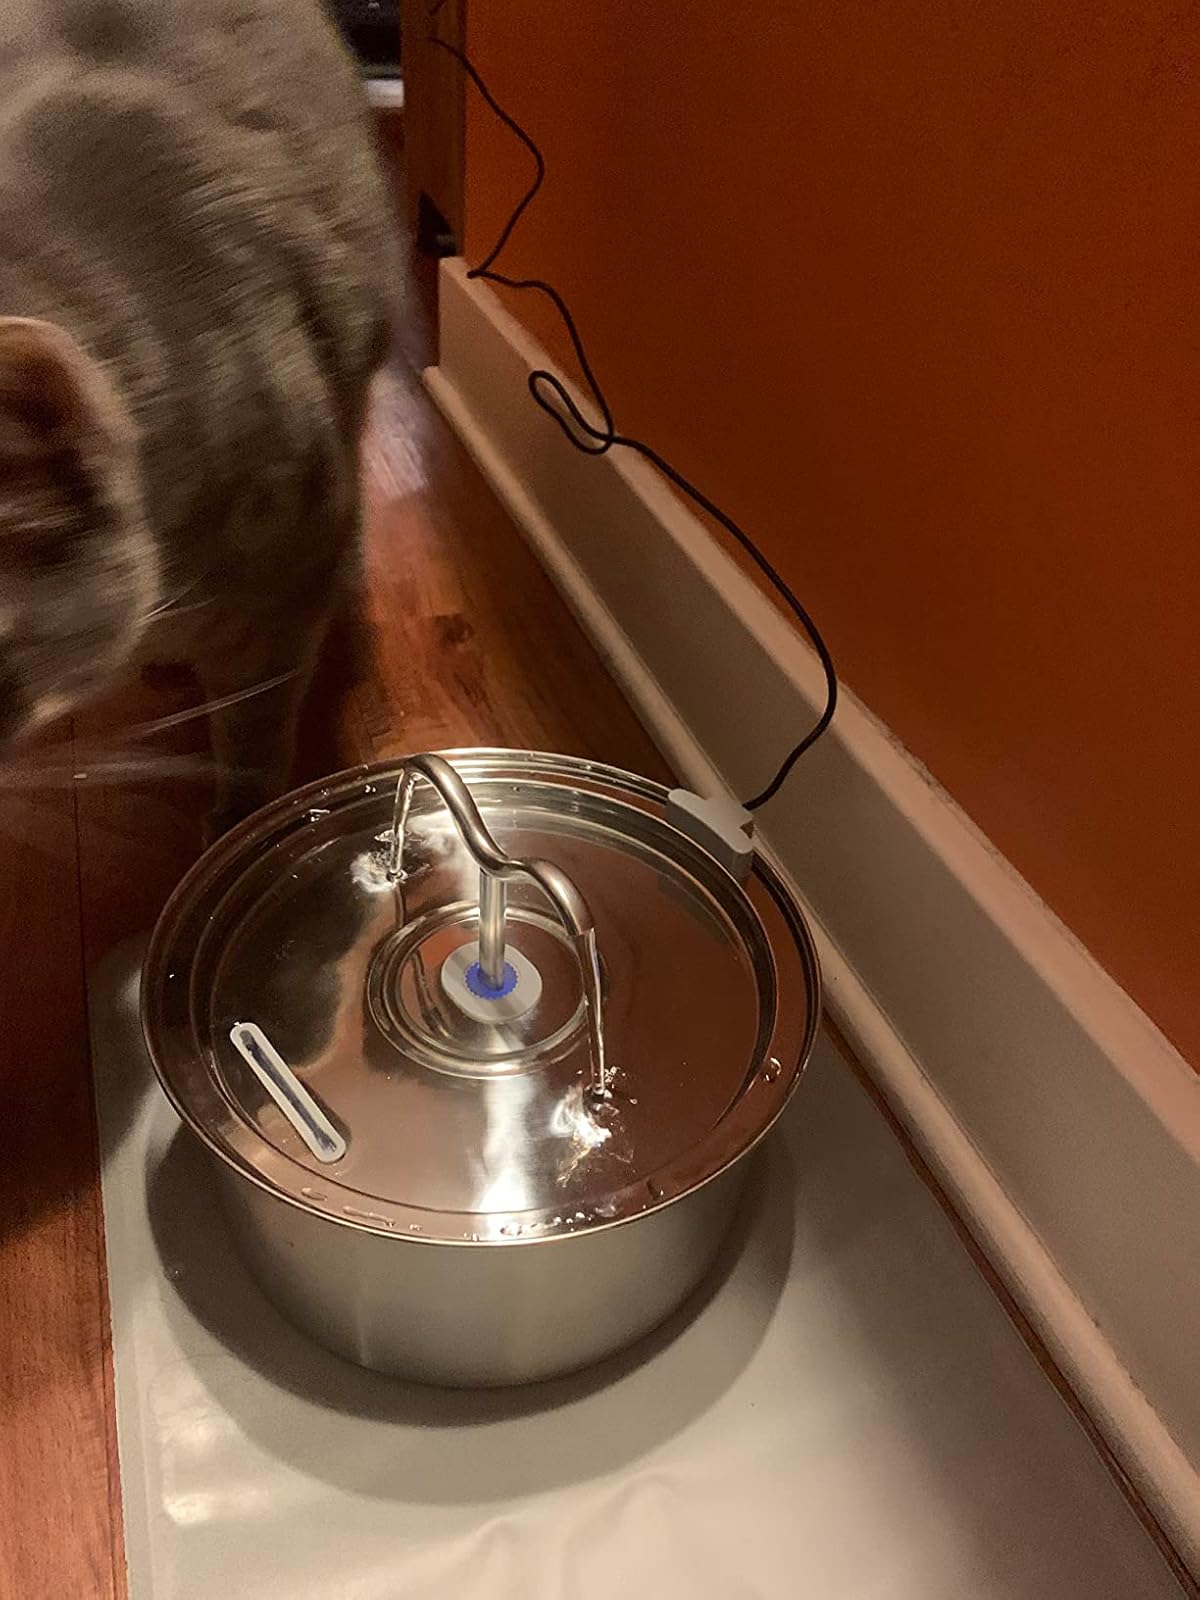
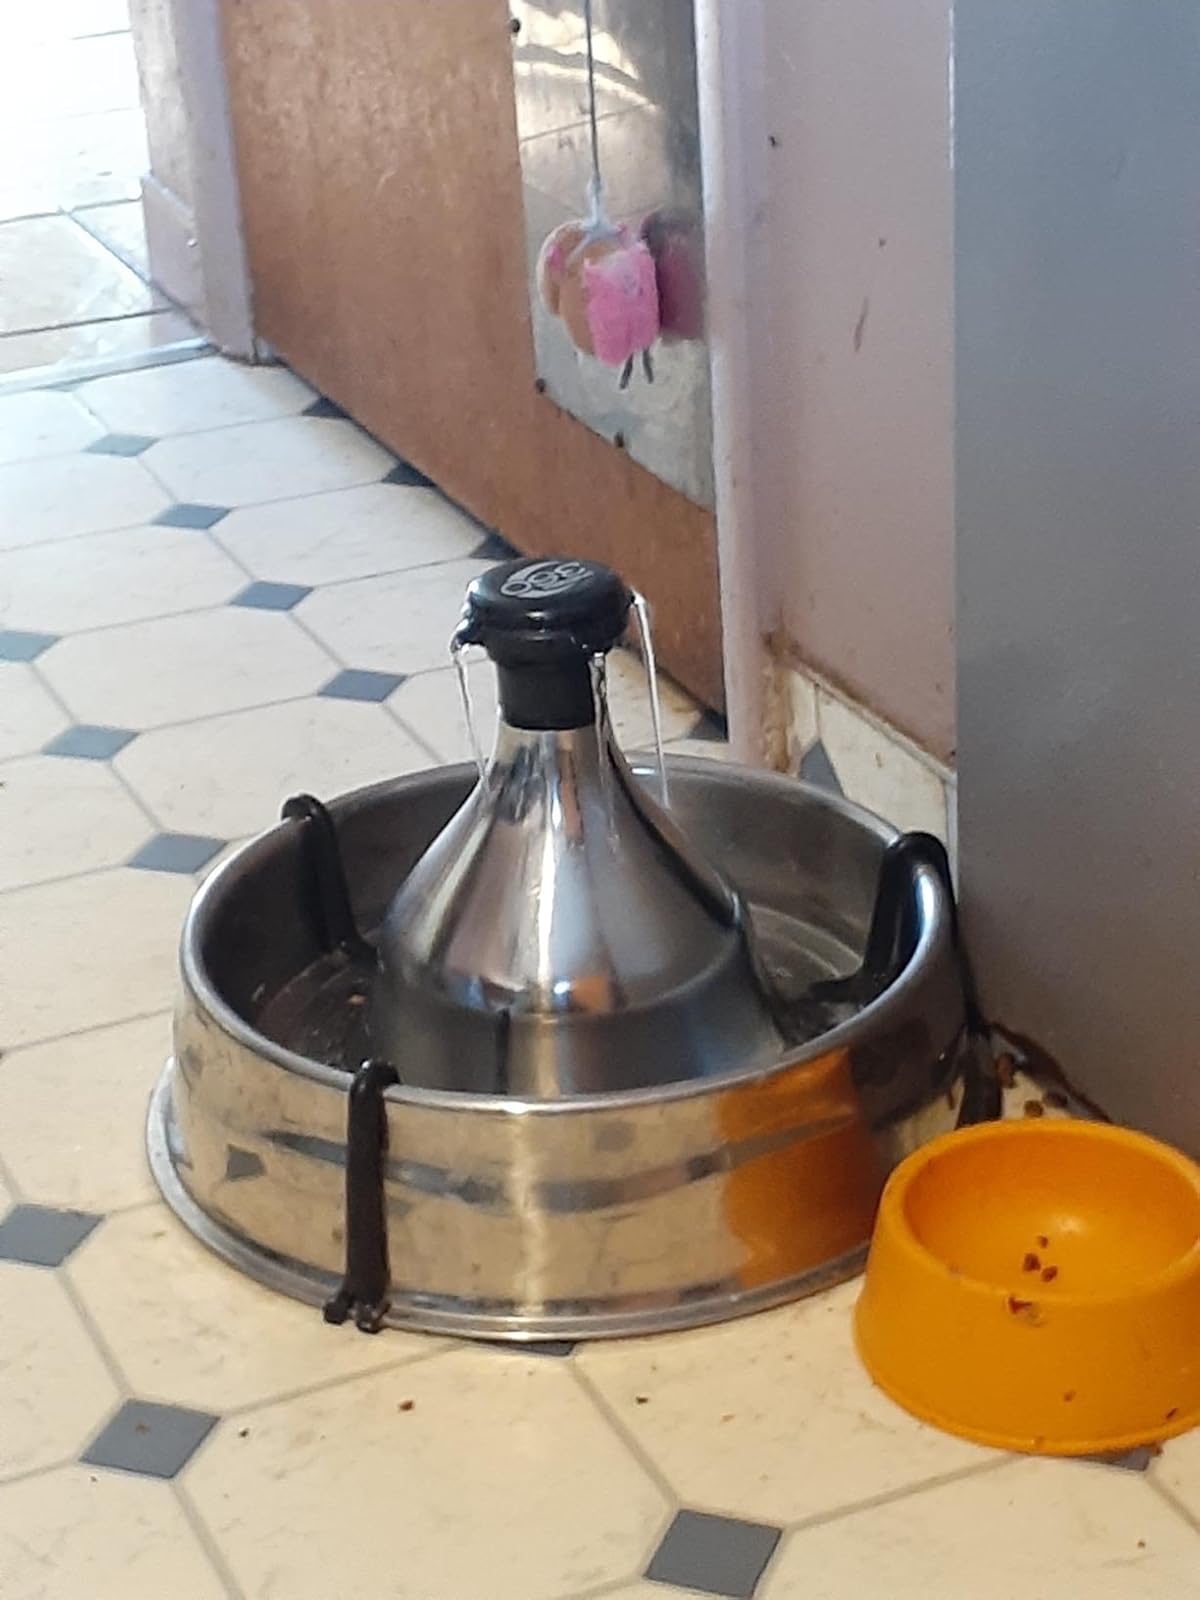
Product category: items_bowl
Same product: no